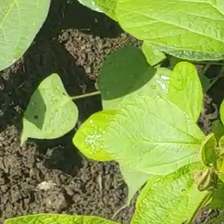
Weed species: Obscure_morning _glory(Ipomoea obscura)